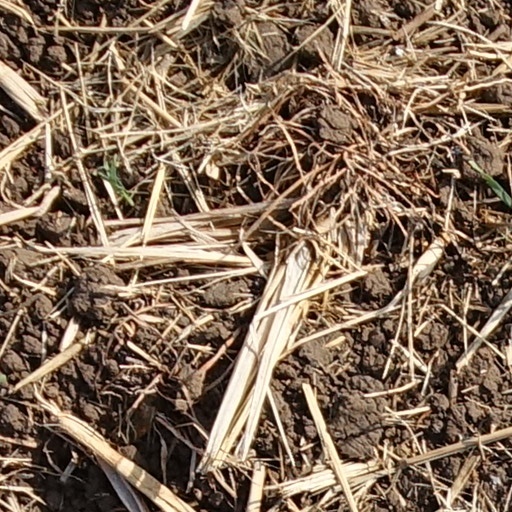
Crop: wheat